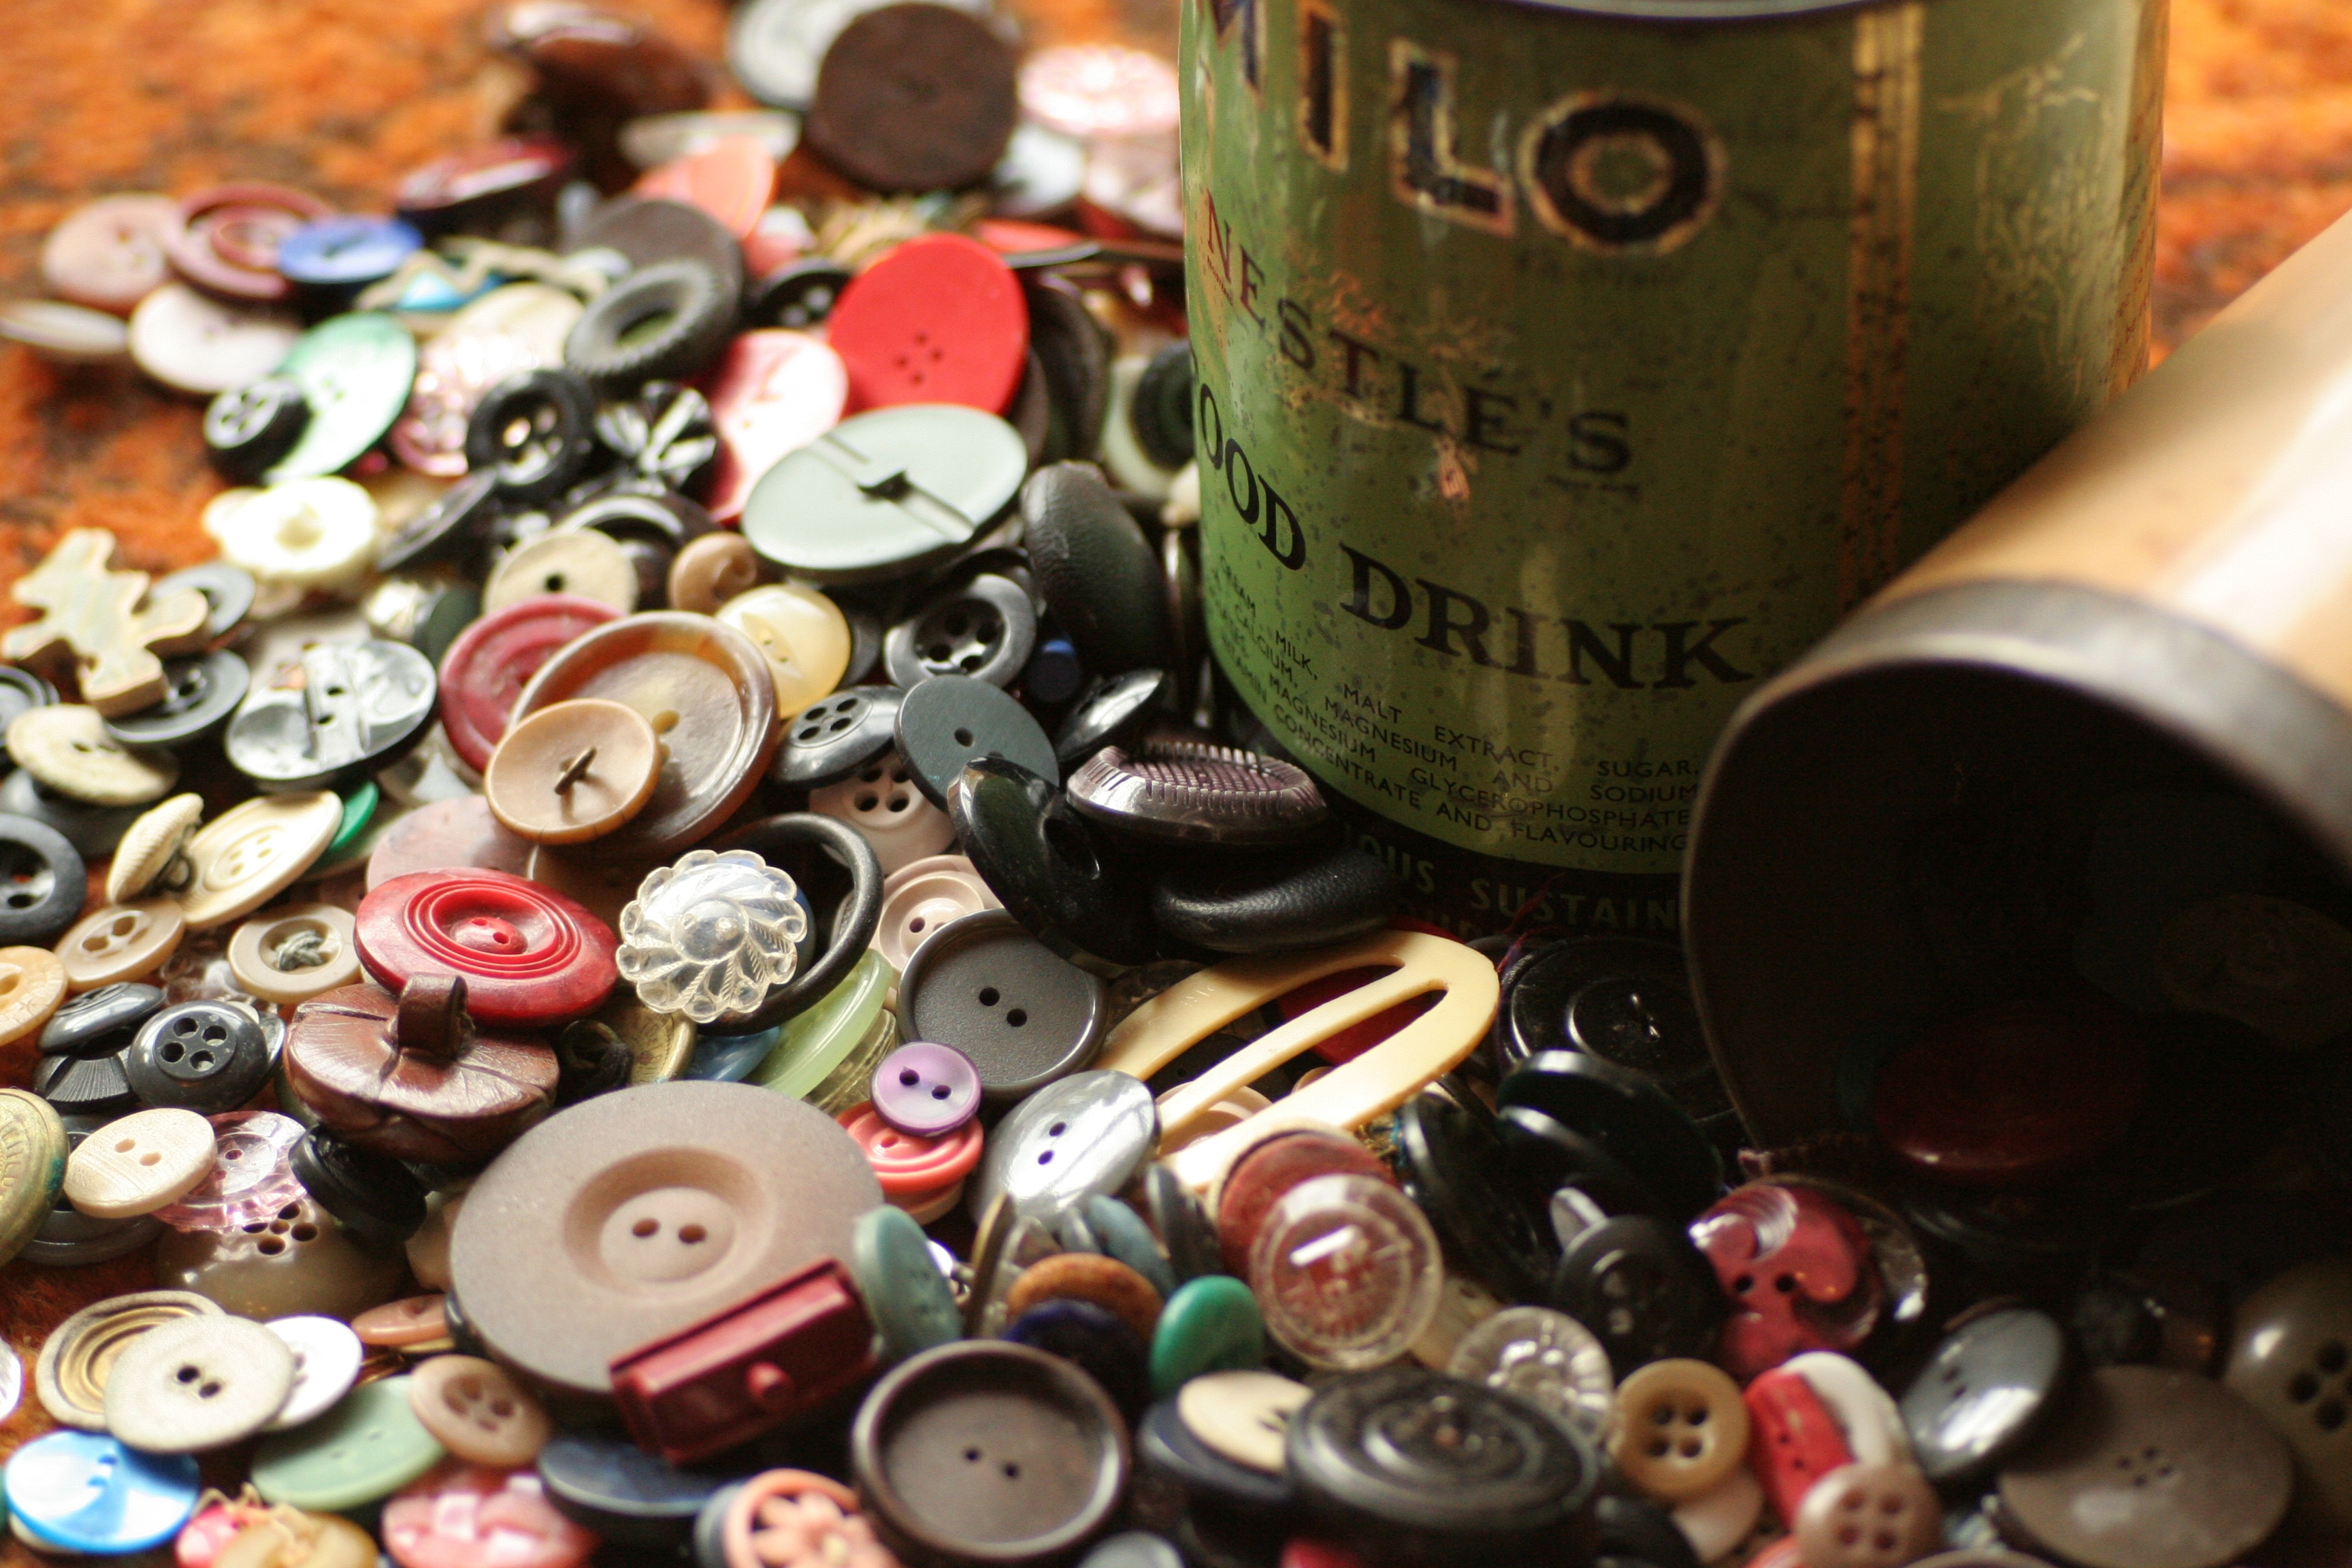
vintage, color, circle, sewing, sew, art, buttons, tin, milo, fashion accessory, button tin